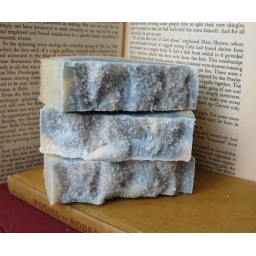
inspired by To the Lighthouse by Virginia Woolf...juicy sweet pear on the coast of Scotland with touches of salty ocean waves.